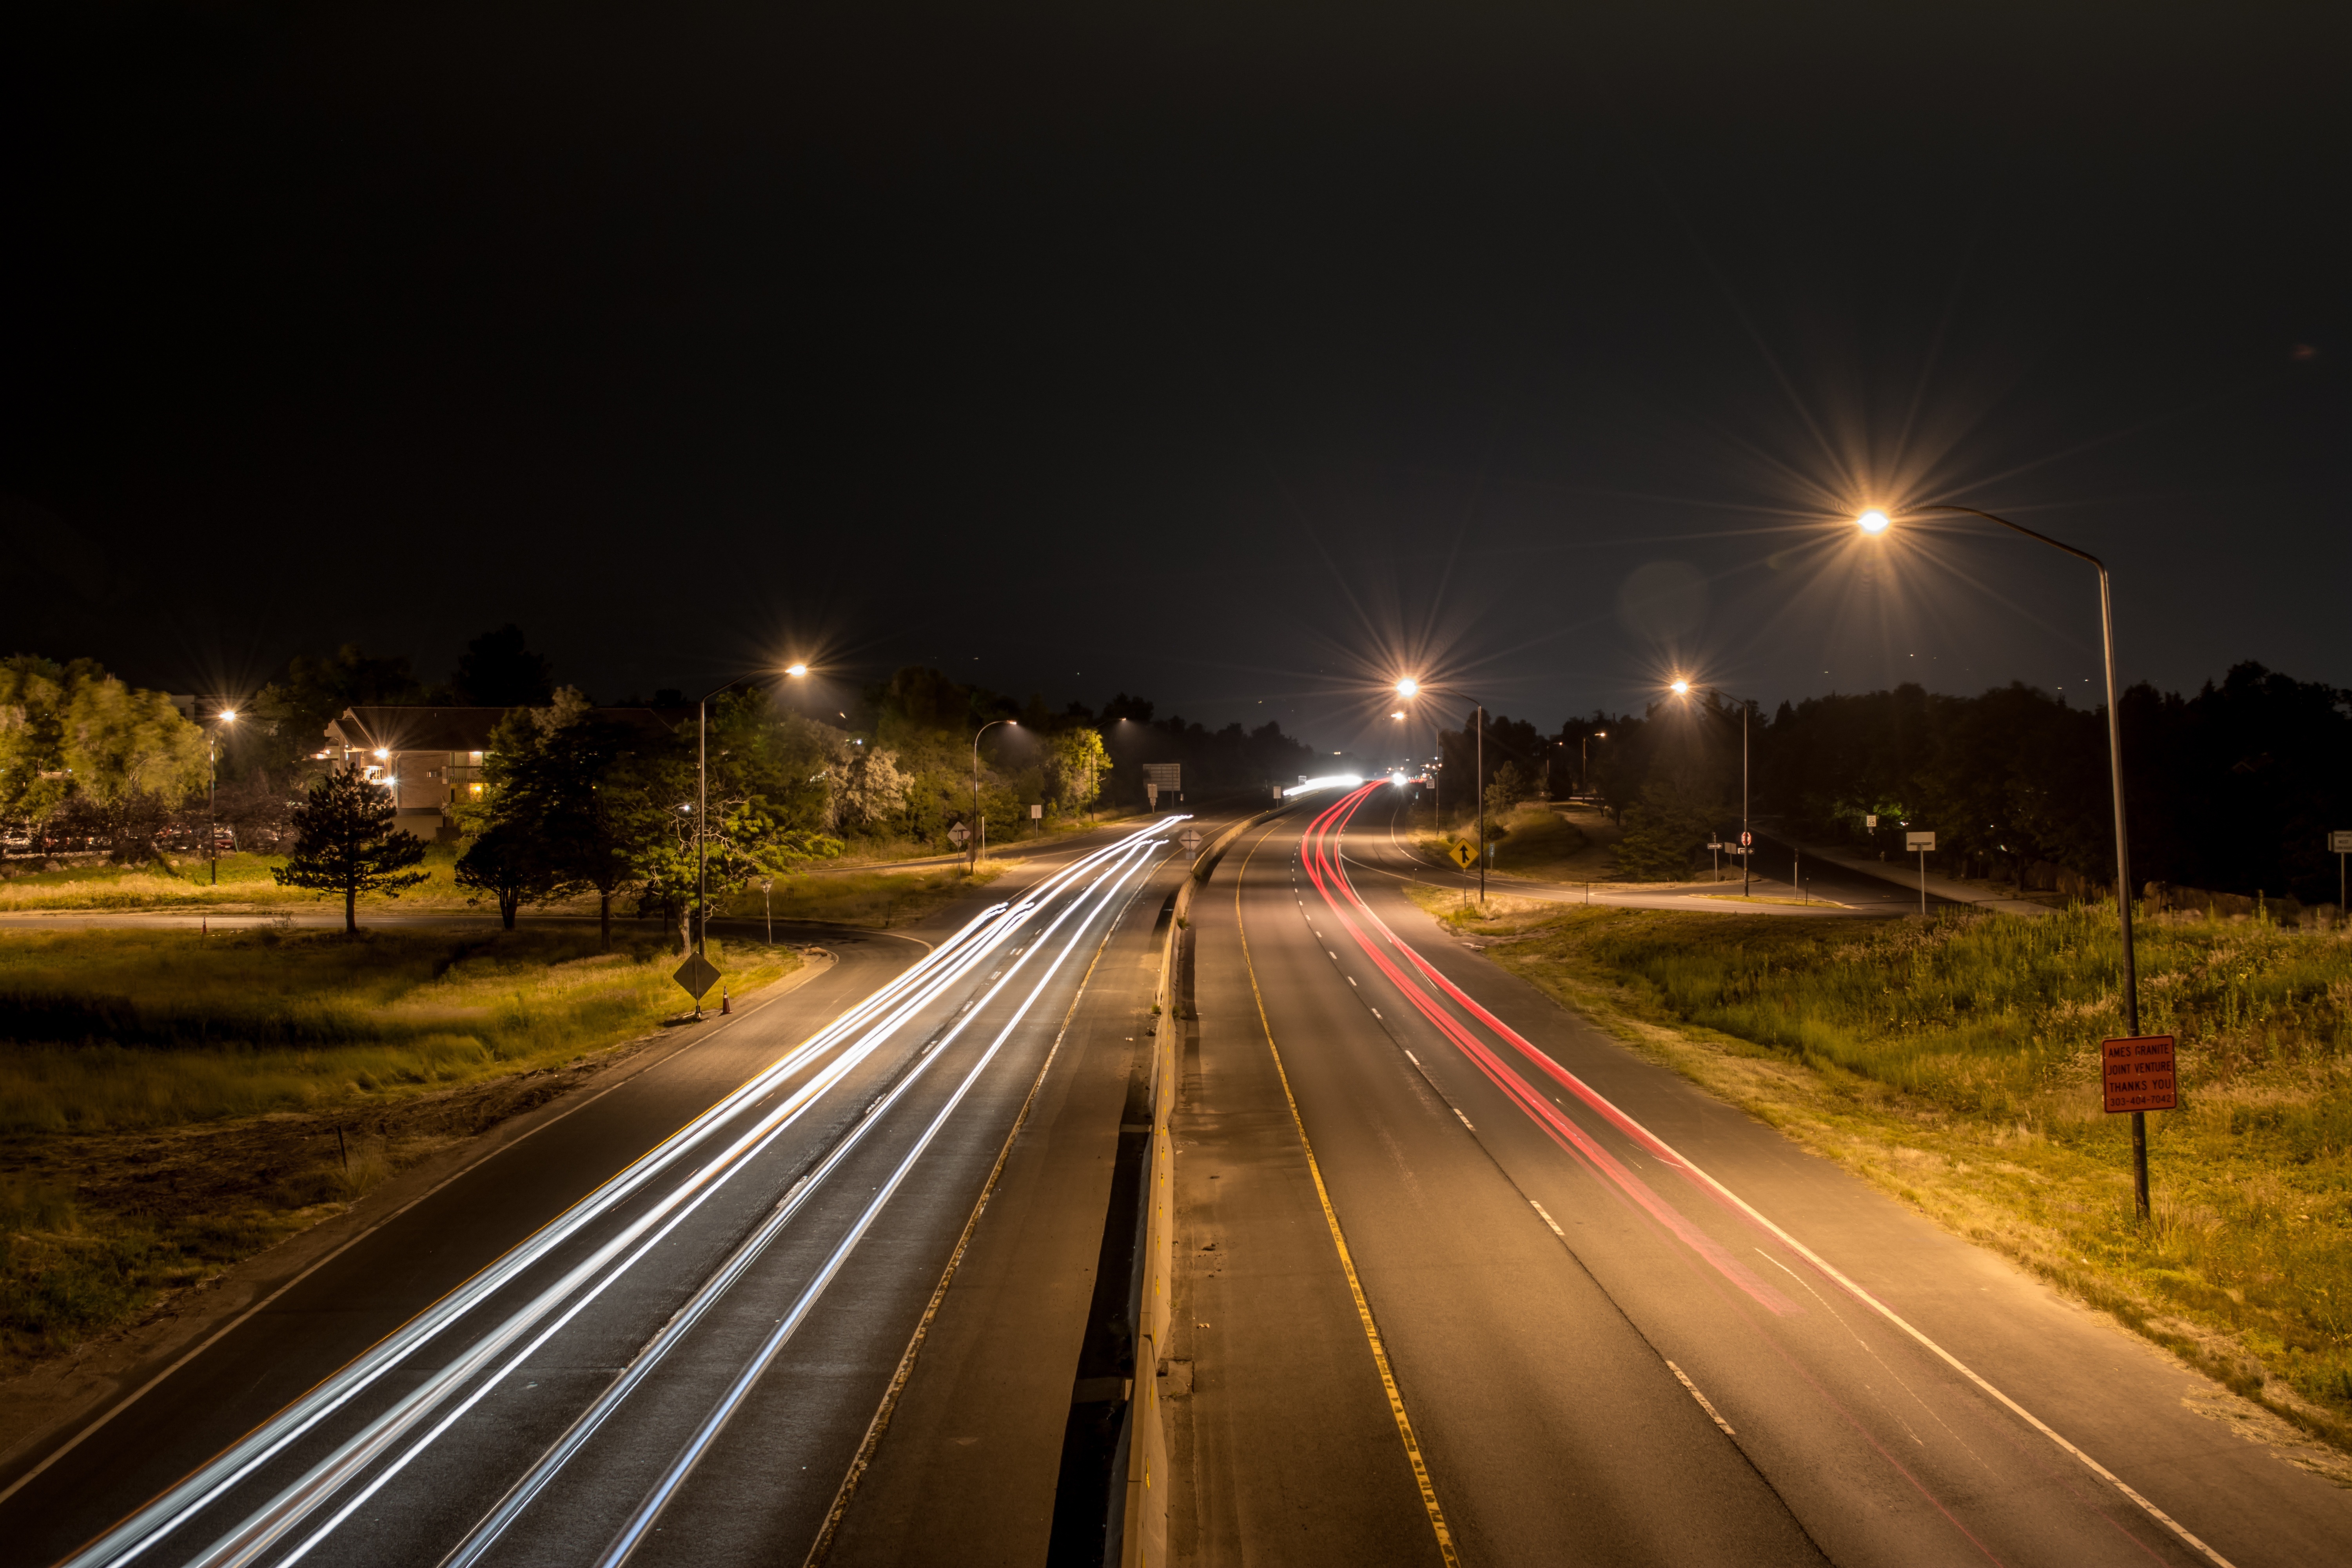
grass, light, blur, road, traffic, night, automobile, sunlight, morning, highway, asphalt, travel, dark, tarmac, motion, dusk, transportation, transport, evening, journey, drive, park, auto, darkness, street light, speed, lane, lighting, trees, outdoors, streets, lines, headlights, infrastructure, cars, signs, light fixture, bitumen, fast, roads, vehicles, car driving, street lights, blurred lights, highways, roadways